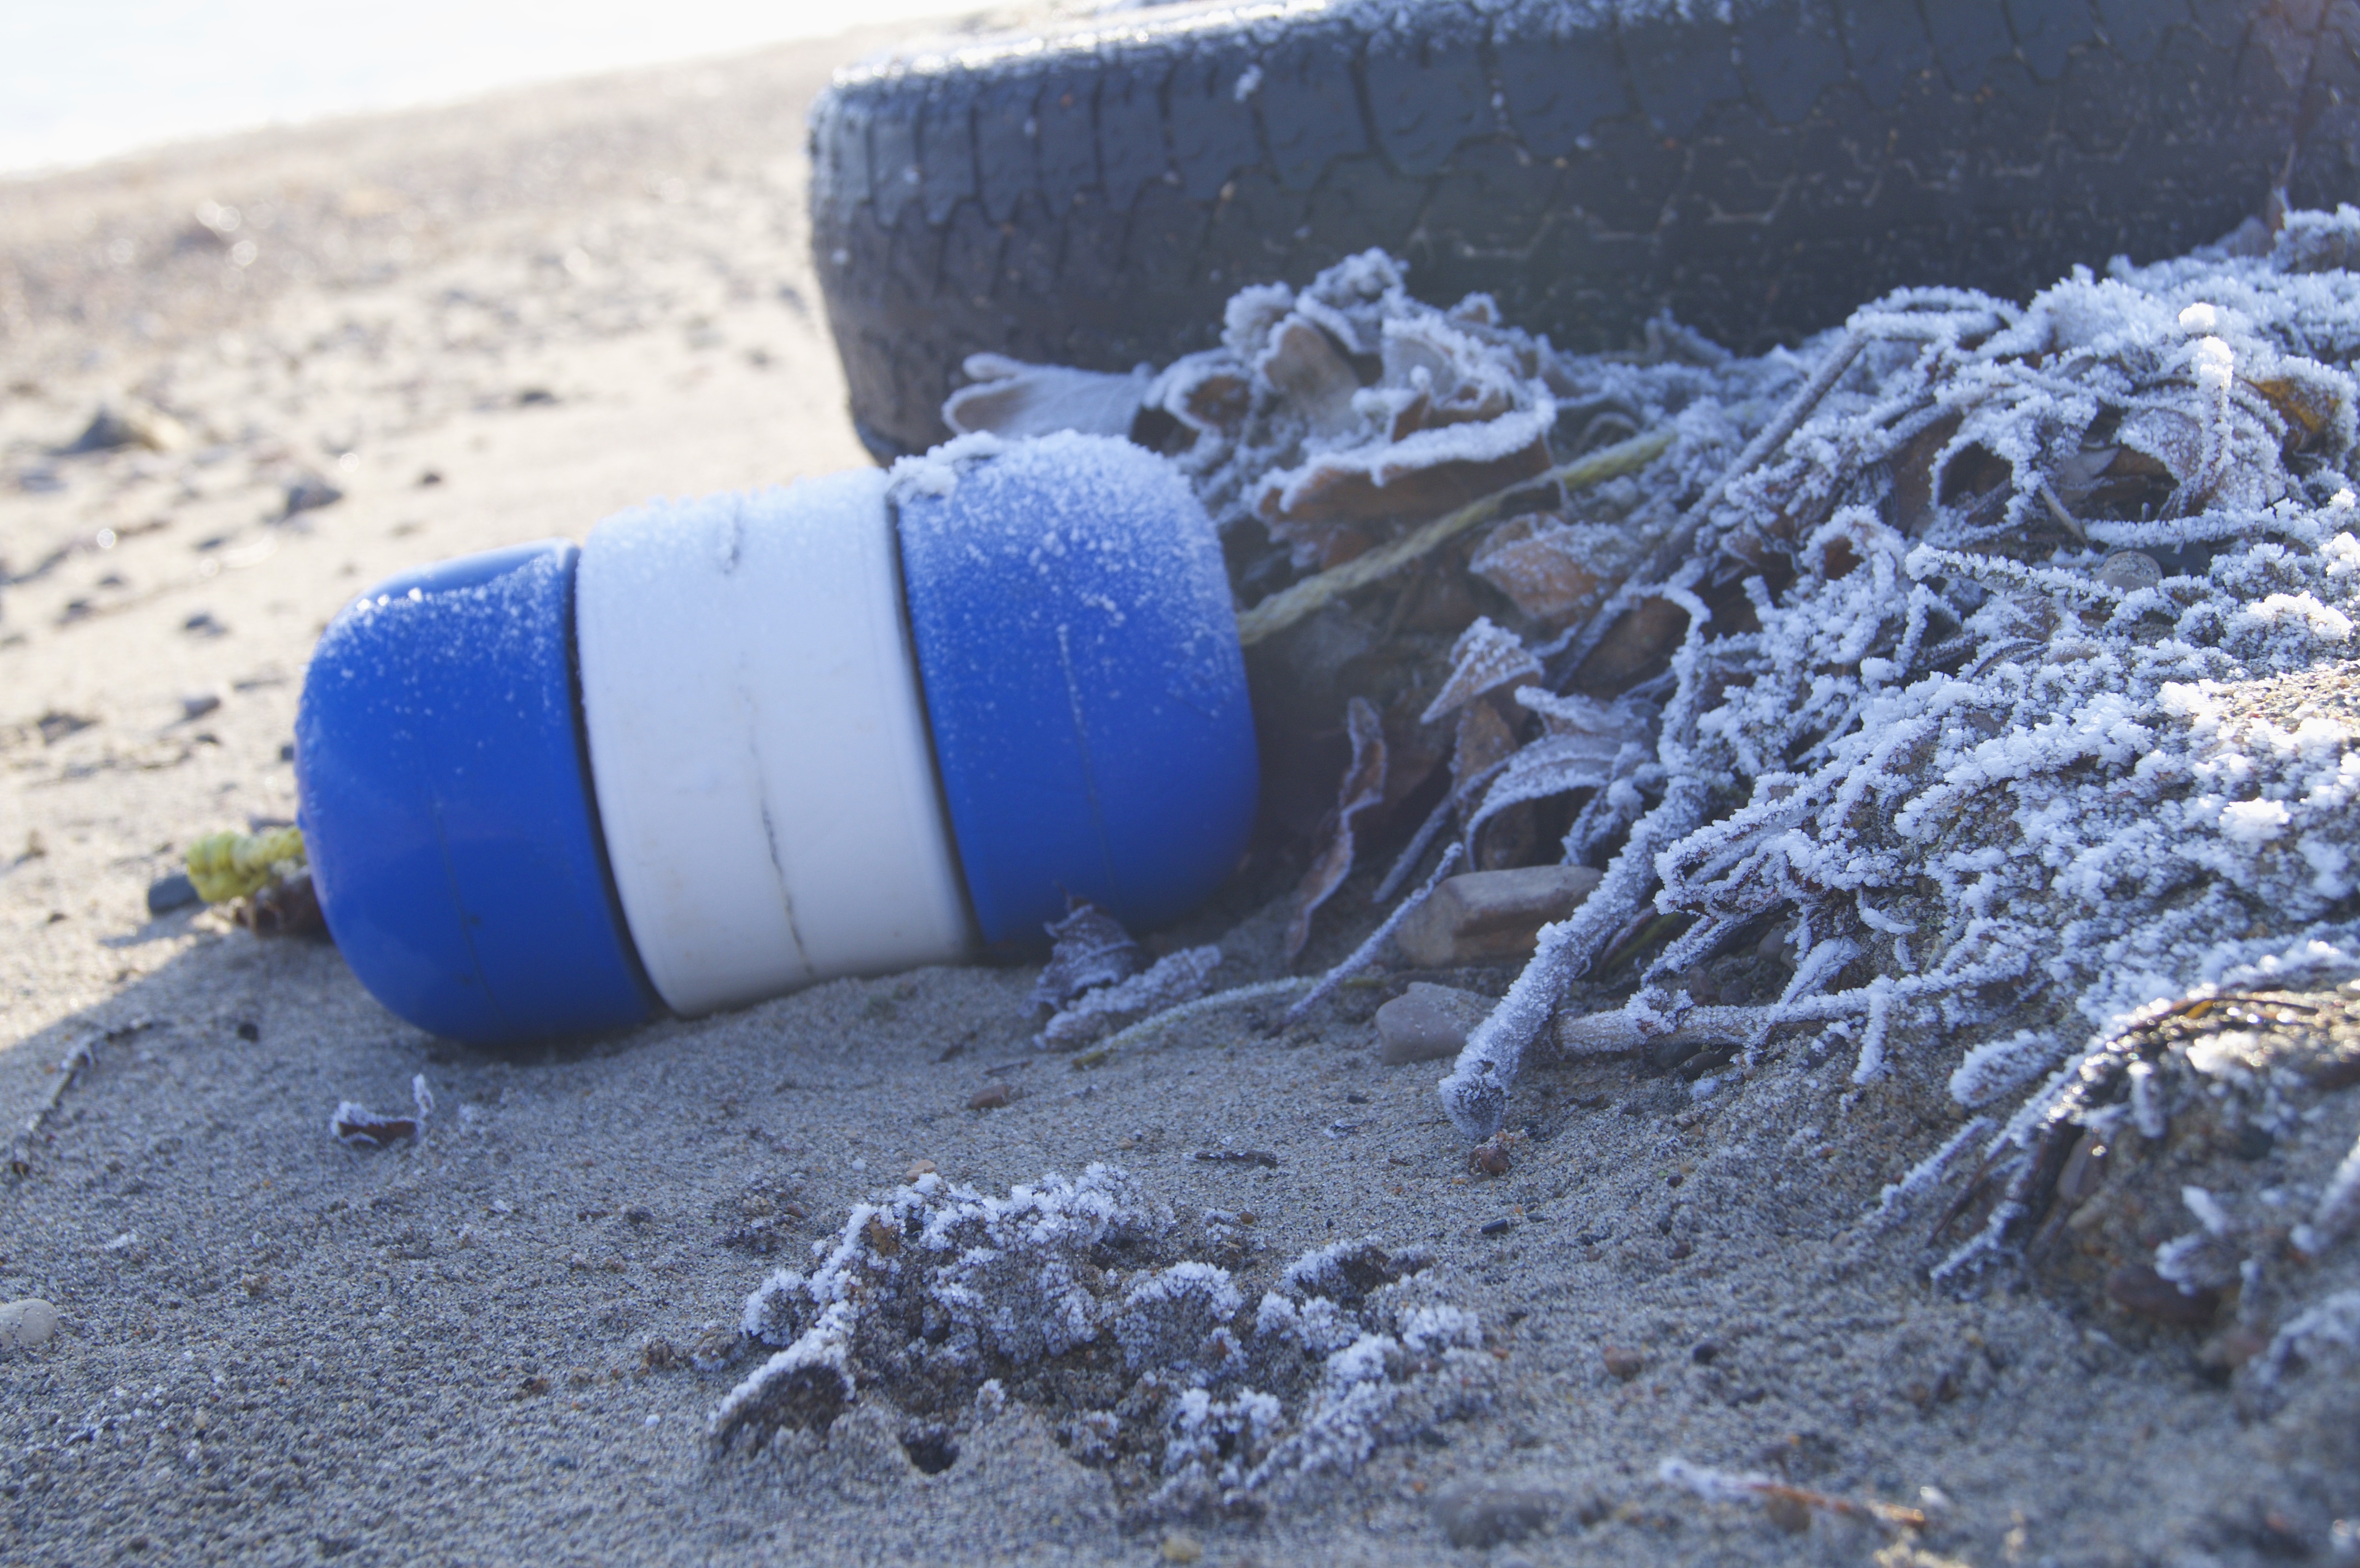
water, snow, asphalt, soil, blue, material, freezing